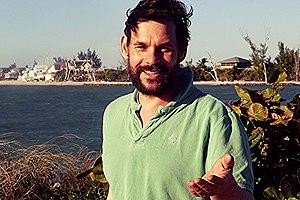
Alexander Beyer, né le 24 juin 1973 à Erfurt dans l'ex-RDA, est un acteur allemand.